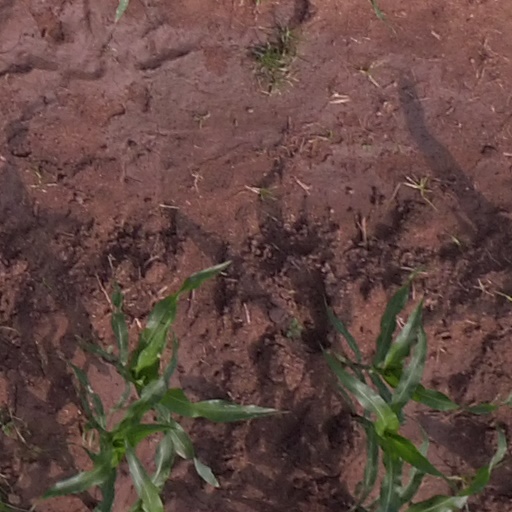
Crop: maize; corn